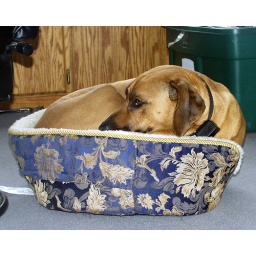
105 lbs of dog in a cat bed.